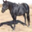
Label: horse